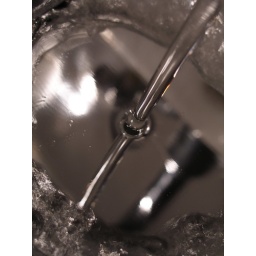
An experiment with water running from tap onto mirror in hand basin. No flash.